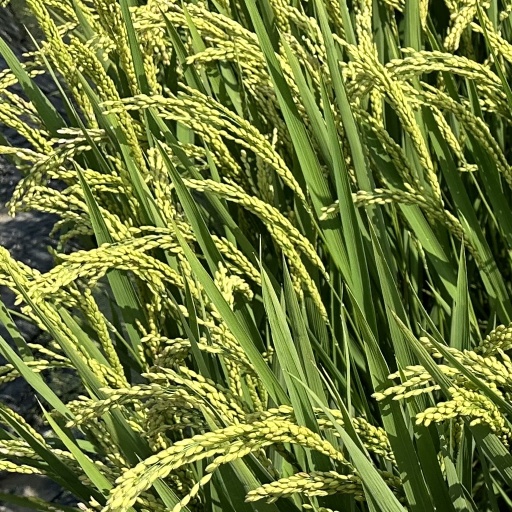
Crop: rice